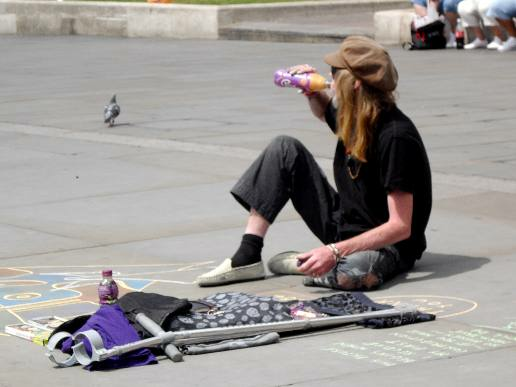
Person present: Yes